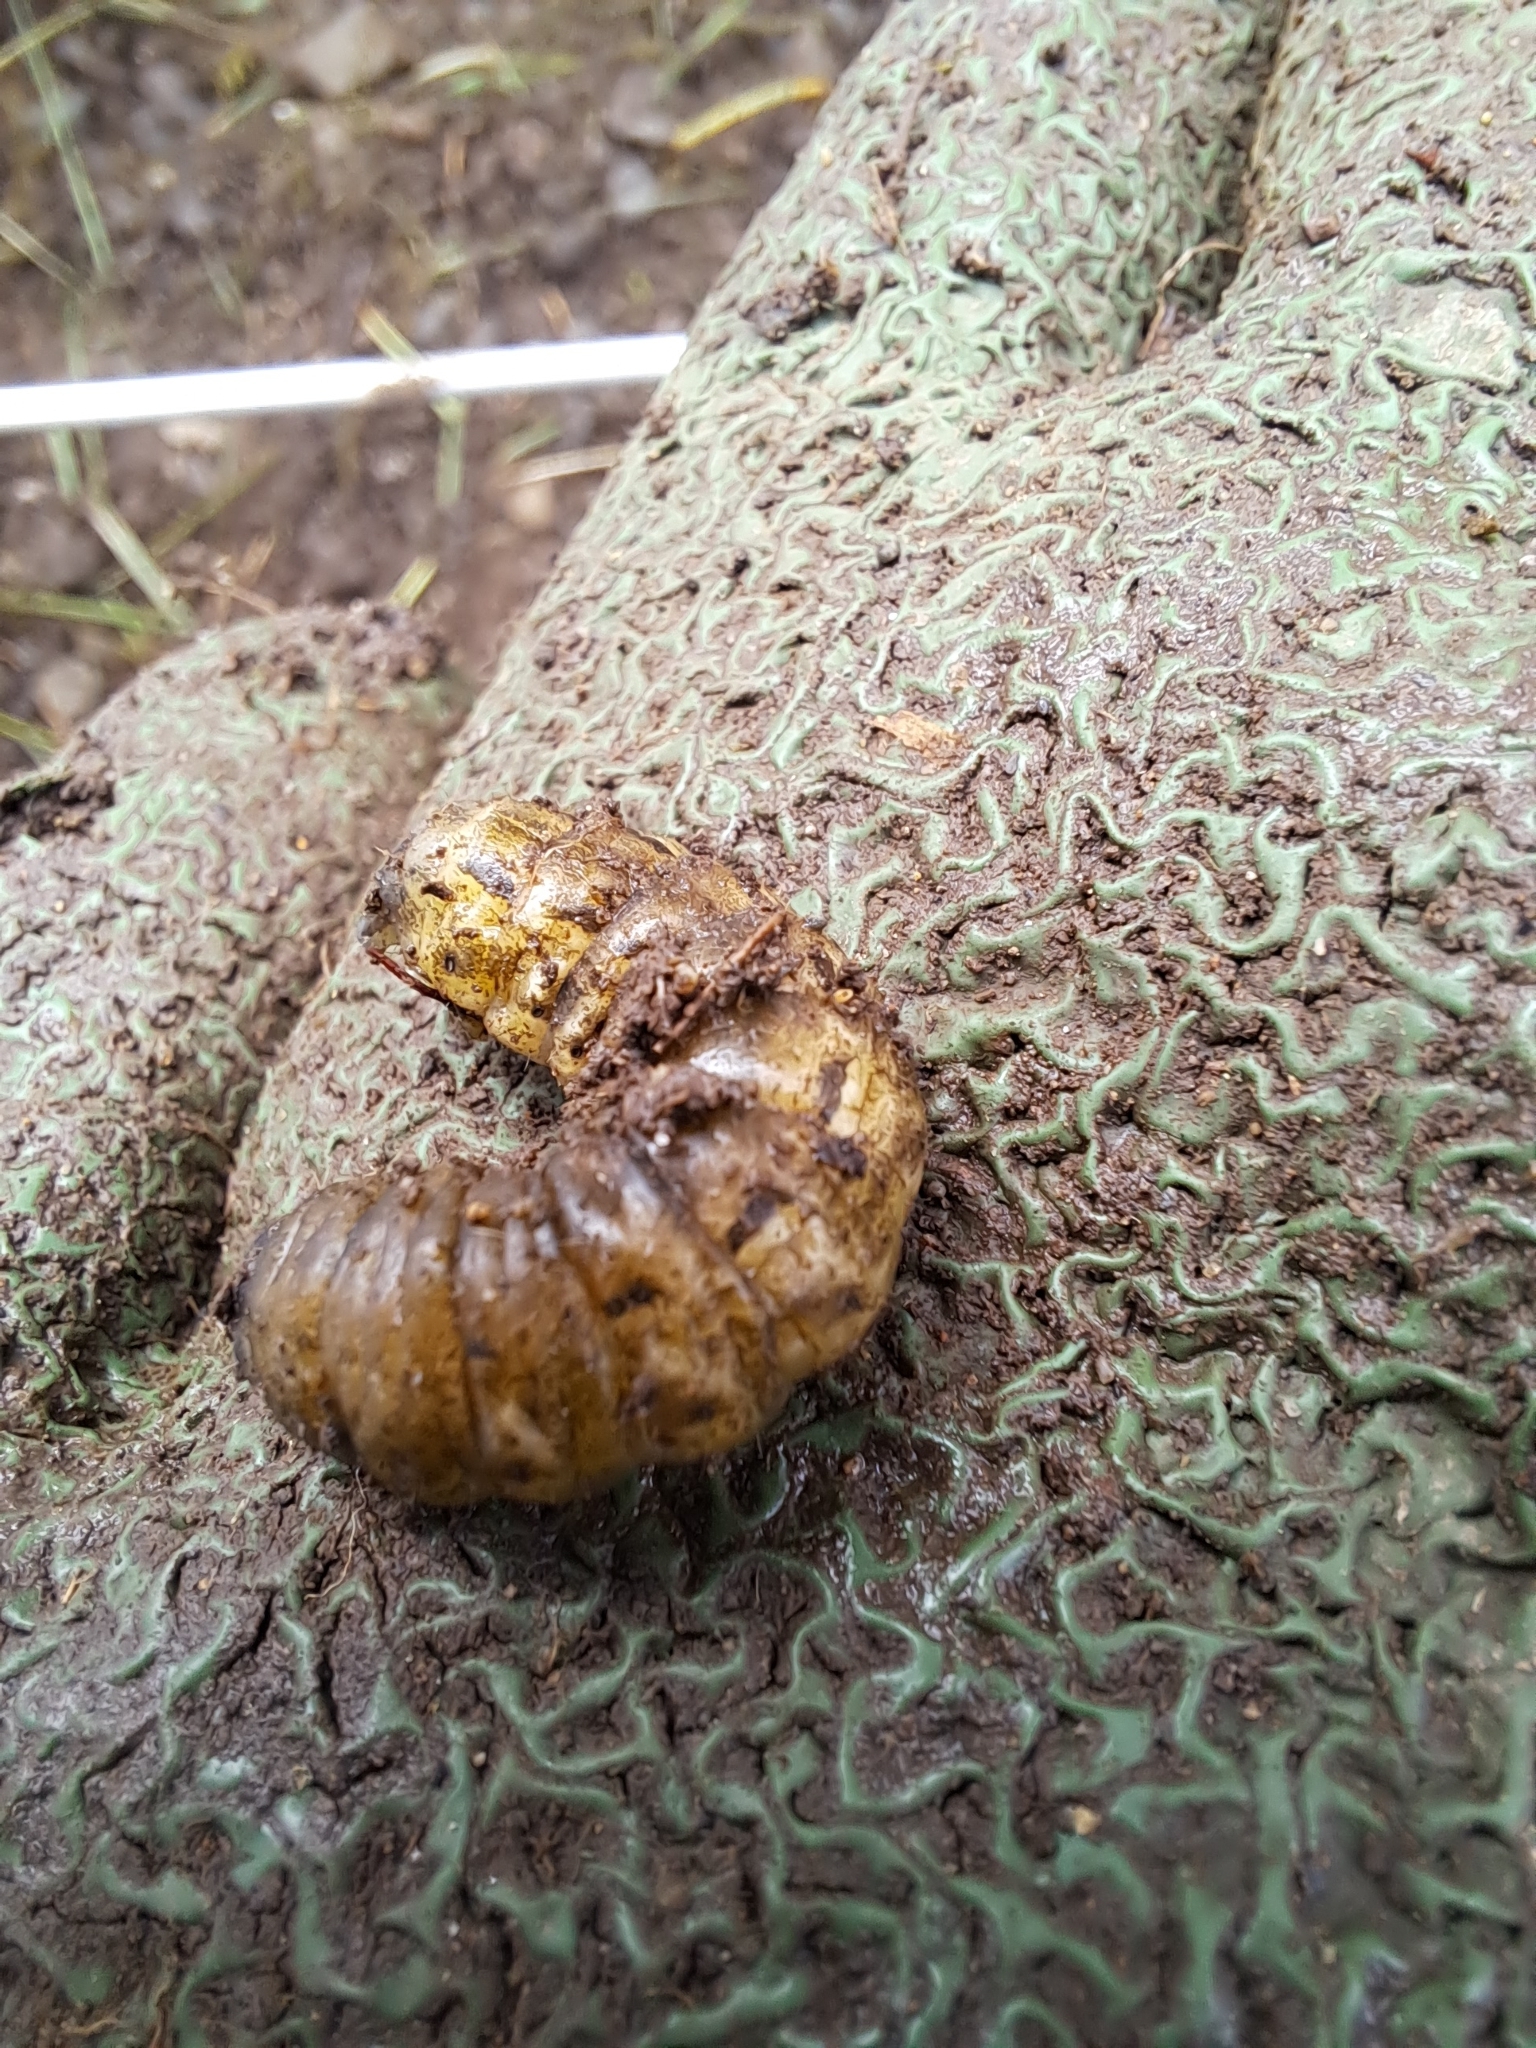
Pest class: cutworms